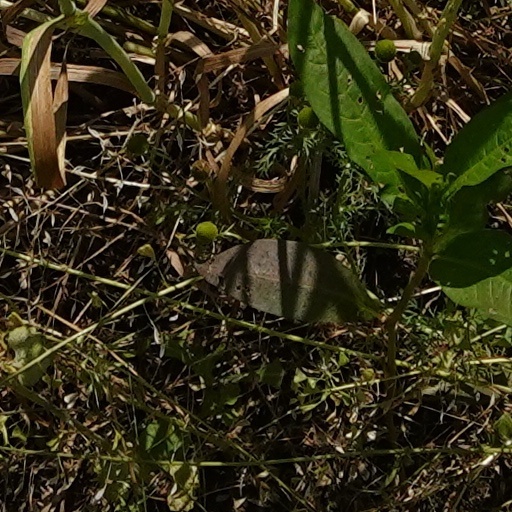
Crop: wheat